Pyroxenite

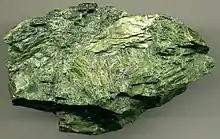
Metamorphosed clinopyroxenite, made of green diopside, from the Shetland ophiolite, Unst, Scotland

Igneous pyroxenites are closely allied to gabbros and norites, from which they differ by the absence of feldspar, and to peridotites, which are distinguished from them by containing more than 40% olivine. This connection is indicated also by their mode of occurrence, for they usually accompany masses of gabbro and peridotite and seldom are found by themselves.